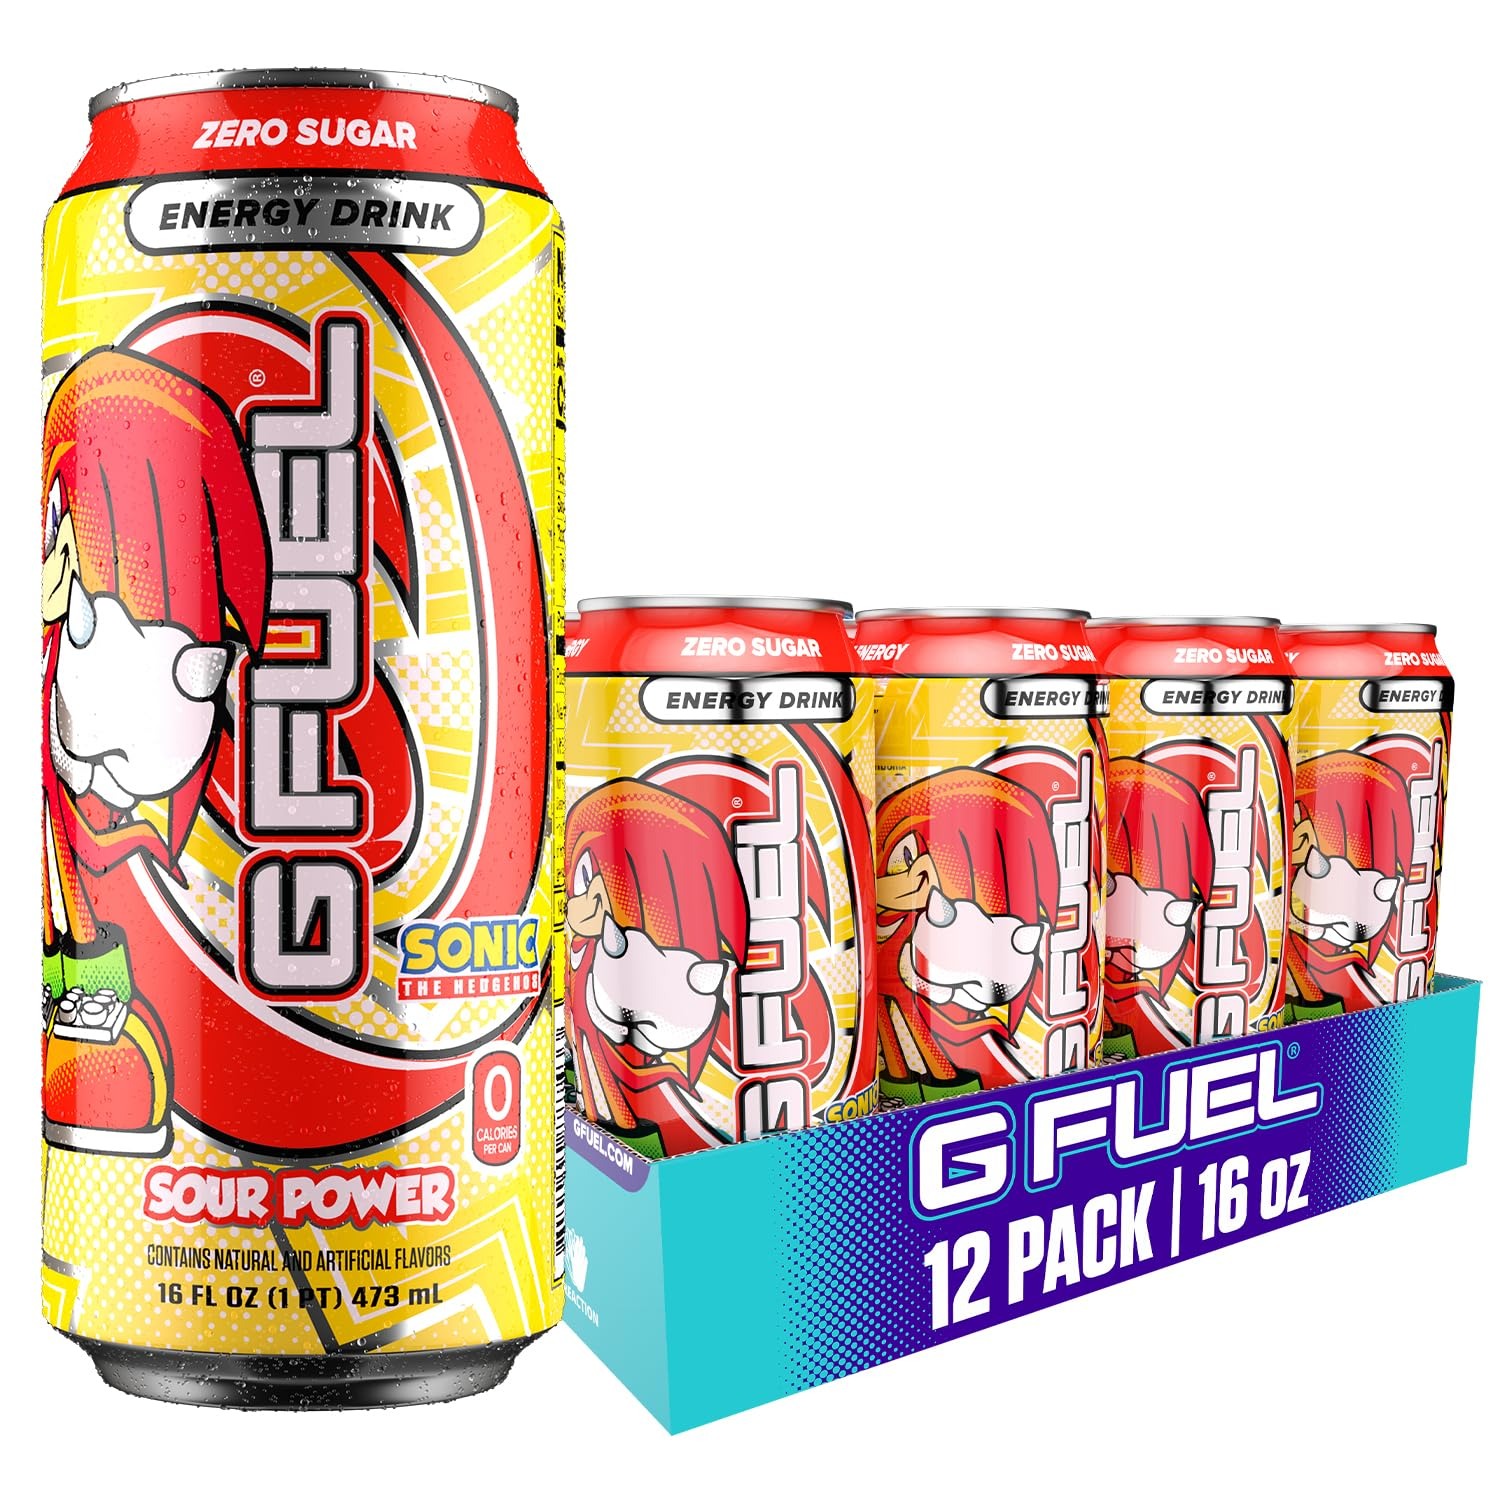
Item Name: G Fuel Energy Drink, Sour Raspberry, Sugar Free Beverage with 140mg Caffeine, Daily Energy Boost with Focus Amino, Vitamin + Antioxidants, 16 oz Cans (Sonic, Knuckles 12-Pack)
Bullet Point 1: INSPIRED BY SONIC: G Fuel paired up with SEGA of America Inc. to bring fans our Knuckles Sour Power Energy Drink! This flavor delivers a super-charged sour punch of raspberry to help you get the energy you need to beat Dr. Eggman or play games with your friends all night, without the need for the Chaos Emeralds.
Bullet Point 2: ZERO SUGAR: Unlike other energy drinks, who rely on loads of sugar to provide you with a false sense of energy, we don’t. Our sugar free energy drink is designed to enhance energy, focus, endurance and reaction, without the dreaded sugar crash.
Bullet Point 3: FOCUS AND ENERGY COMPLEX: Experience the unique advantage of G Fuel's canned drinks. We combine 140 mg of caffeine with a focus amino to help enhance both concentration and mood, so you can absolutely crush any challenge ahead.
Bullet Point 4: ANTIOXIDANTS + VITAMINS COMPLEX: We use just the right balance of antioxidants that work in tandem with our vitamin complex (Vitamin C + Vitamin E + Vitamin B12 + Vitamin B6) to create a healthy energy drink that can improve performance, as well as improve overall health.
Bullet Point 5: MAKE THE SWITCH TO CLEAN ENERGY: Whether it's for gaming, work, school, your workout, or daily pick-me-up, G Fuel’s antioxidant-rich, focus-enhancing zero sugar energy drinks will give you the edge you need to power through your grind! Use our energy beverage as a pre gaming drink, pre workout, coffee or soda alternative, and for much more!
Product Description: "Being the Guardian of the Master Emerald can be hard work. You need energy at the ready! Introducing a new G FUEL flavor in our 16 oz Cans – inspired by the powerful friend of Sonic, Knuckles the Echidna! G FUEL teams up with SEGA of America Inc. once more to bring fans Knuckles Sour Power! This super-charged SOUR punch of Raspberry straight from the spiked hands of this mighty hero! Grab your G FUEL Knuckles Sour Power to help you get the energy you need to beat Dr. Eggman or play games with your friends all night, without the need for the Chaos Emeralds! FEATURES: 16 Oz. Carbonated Can 140 Mg Caffeine Zero Sugar + Zero Calories S7 Complex (Ketones)"
Value: 192.0
Unit: Fl Oz

Price: 35.99